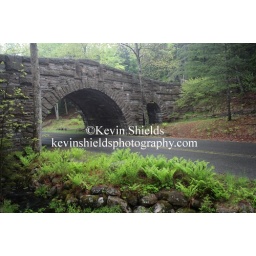
Stone bridge that carries a carriage road over a paved road in Acadia National Park, Maine, USA